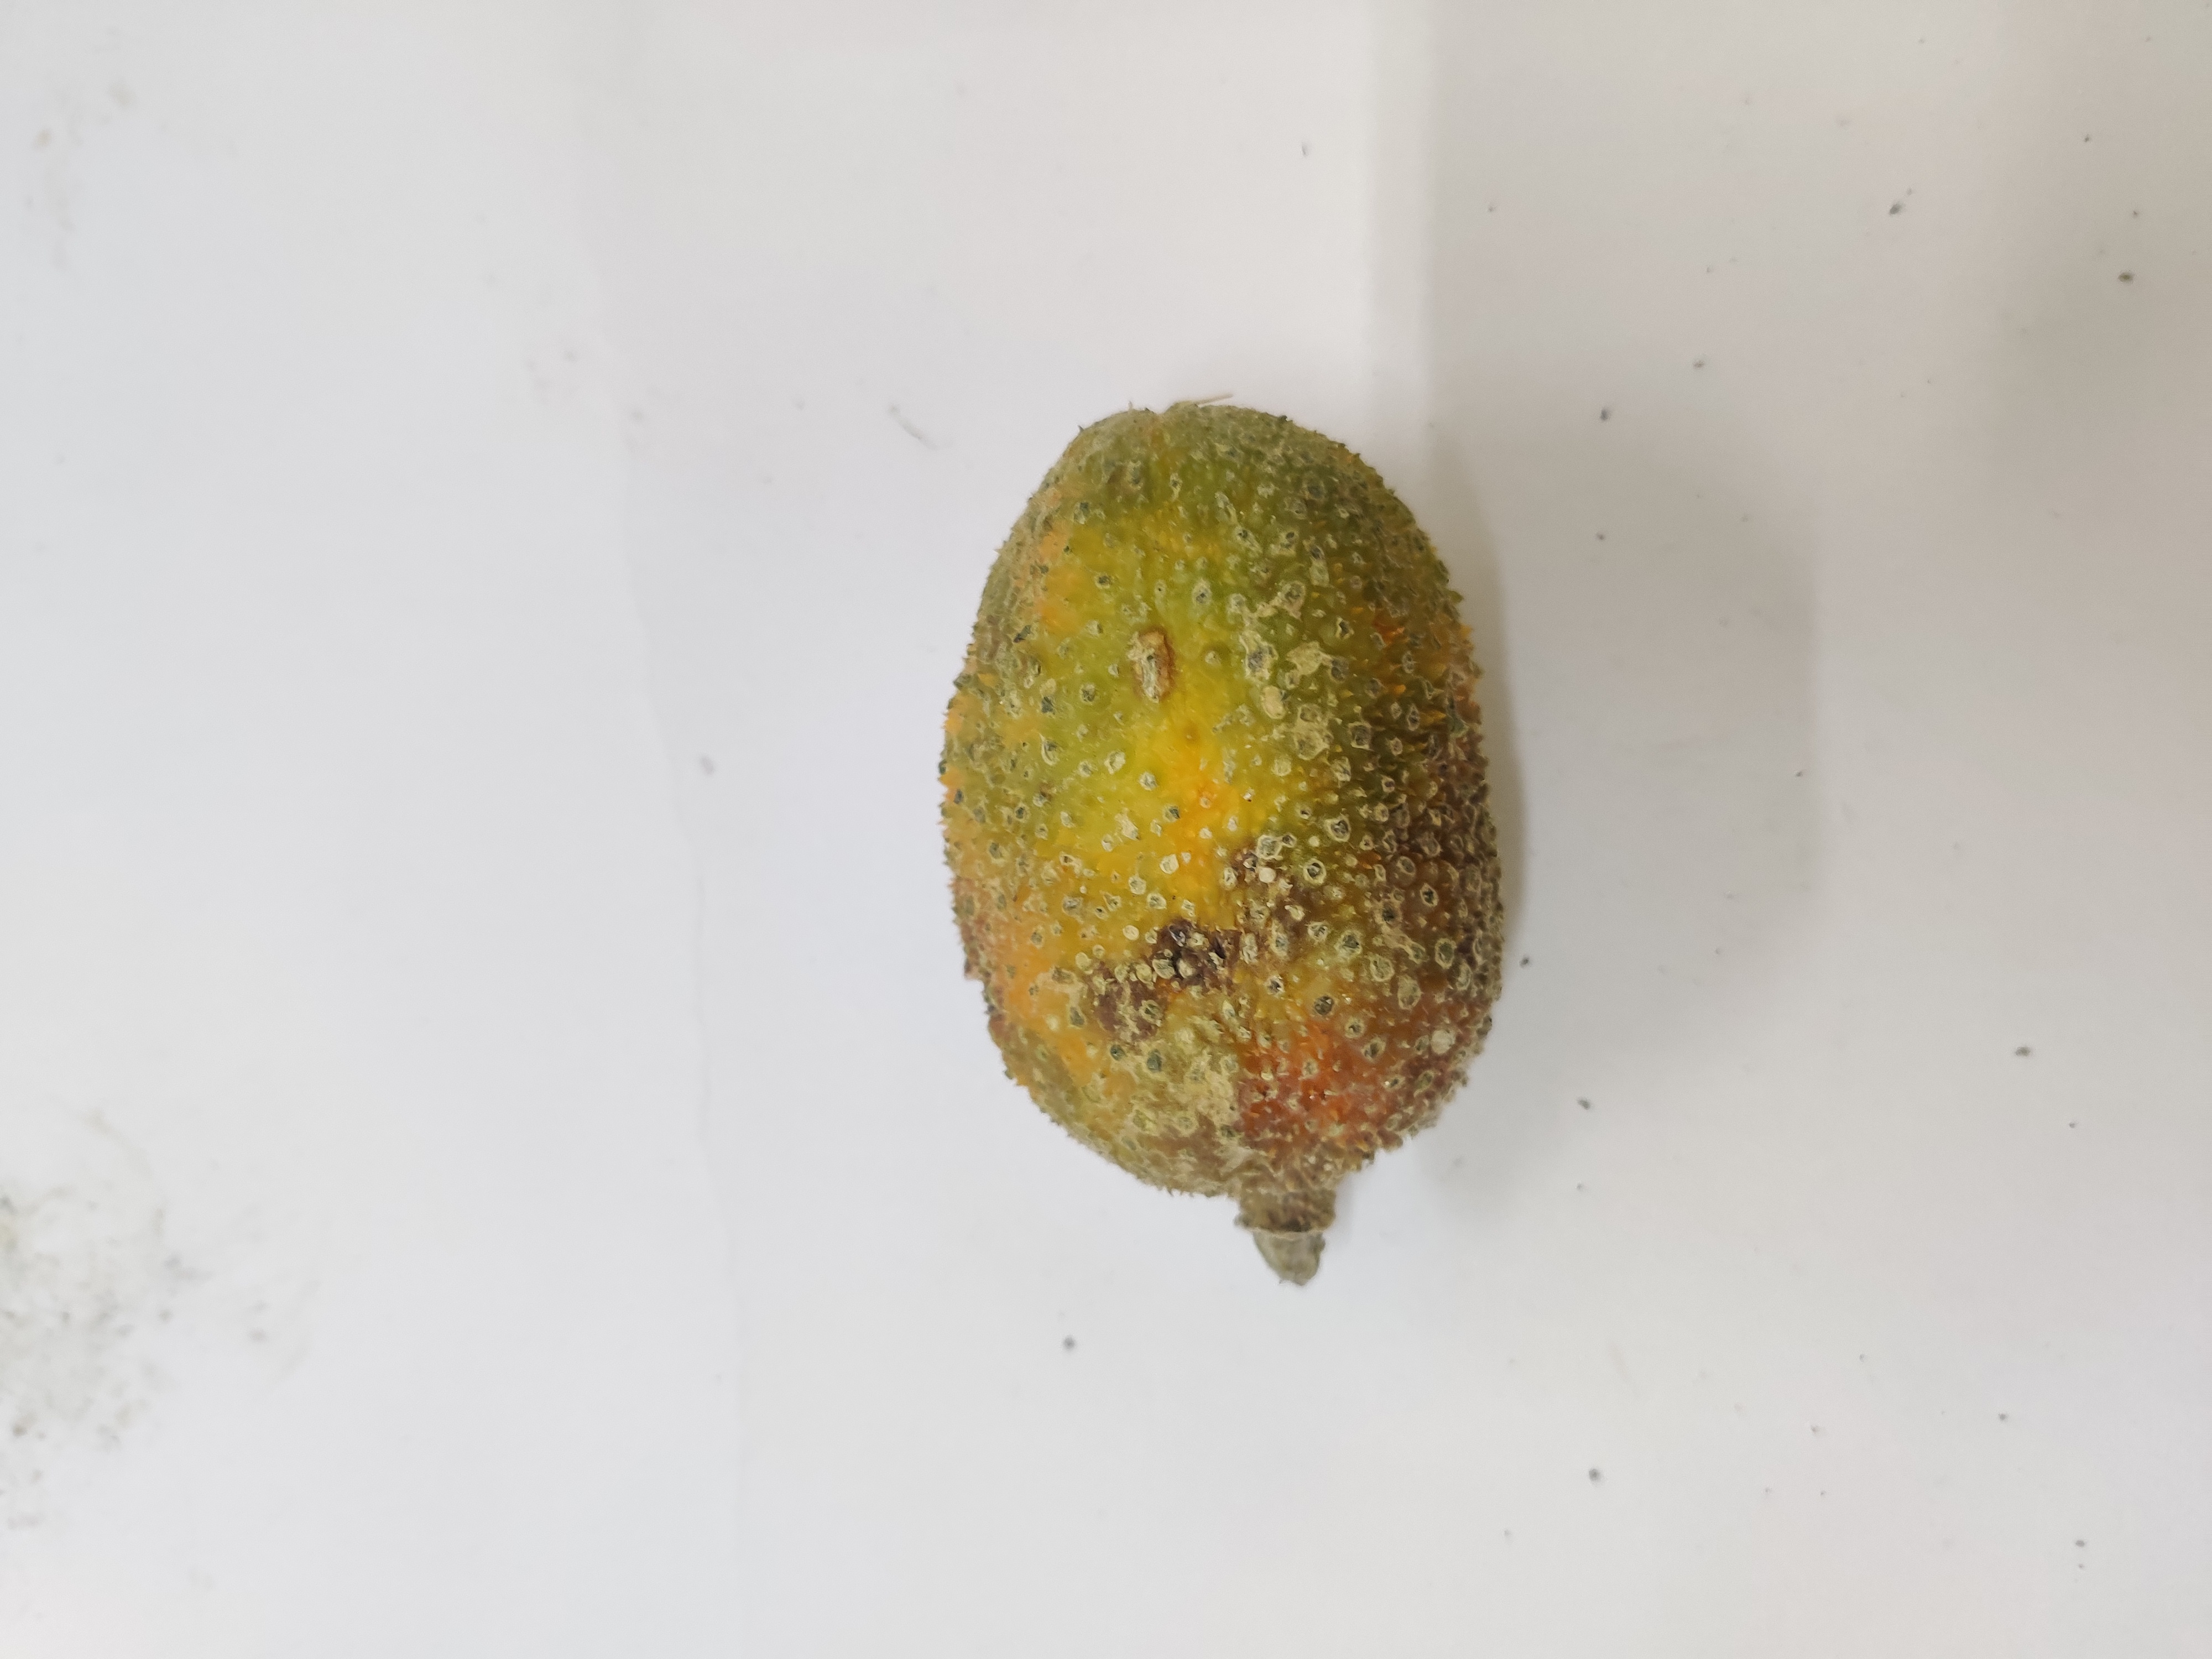
Crop: Spiny Gourd
Condition: Damaged